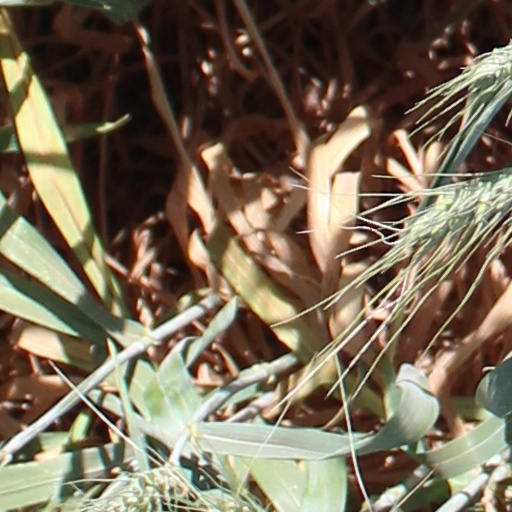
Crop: wheat